King's German Legion

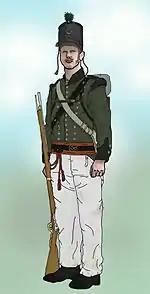
A Sergeant, 2nd Btn. KGL, Waterloo (1815)

In the Peninsular Campaign, the Germans enhanced the veteran core of the British army. At Sabugal, in April 1811, several hundred German hussars augmented the Light Division, and the Hussars found the proper ford of the Coa River.